Frank Dawson Adams

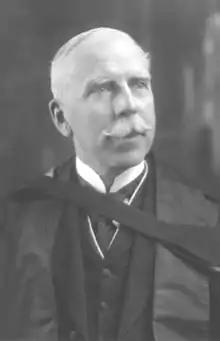
Adams, c. 1930

Frank Dawson Adams (September 17, 1859 – December 26, 1942) was a Canadian geologist.